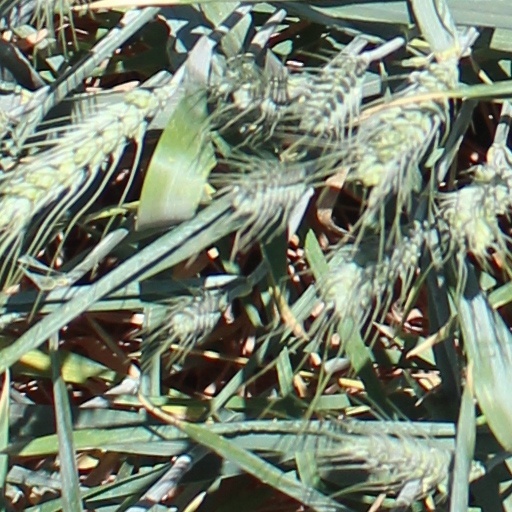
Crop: wheat